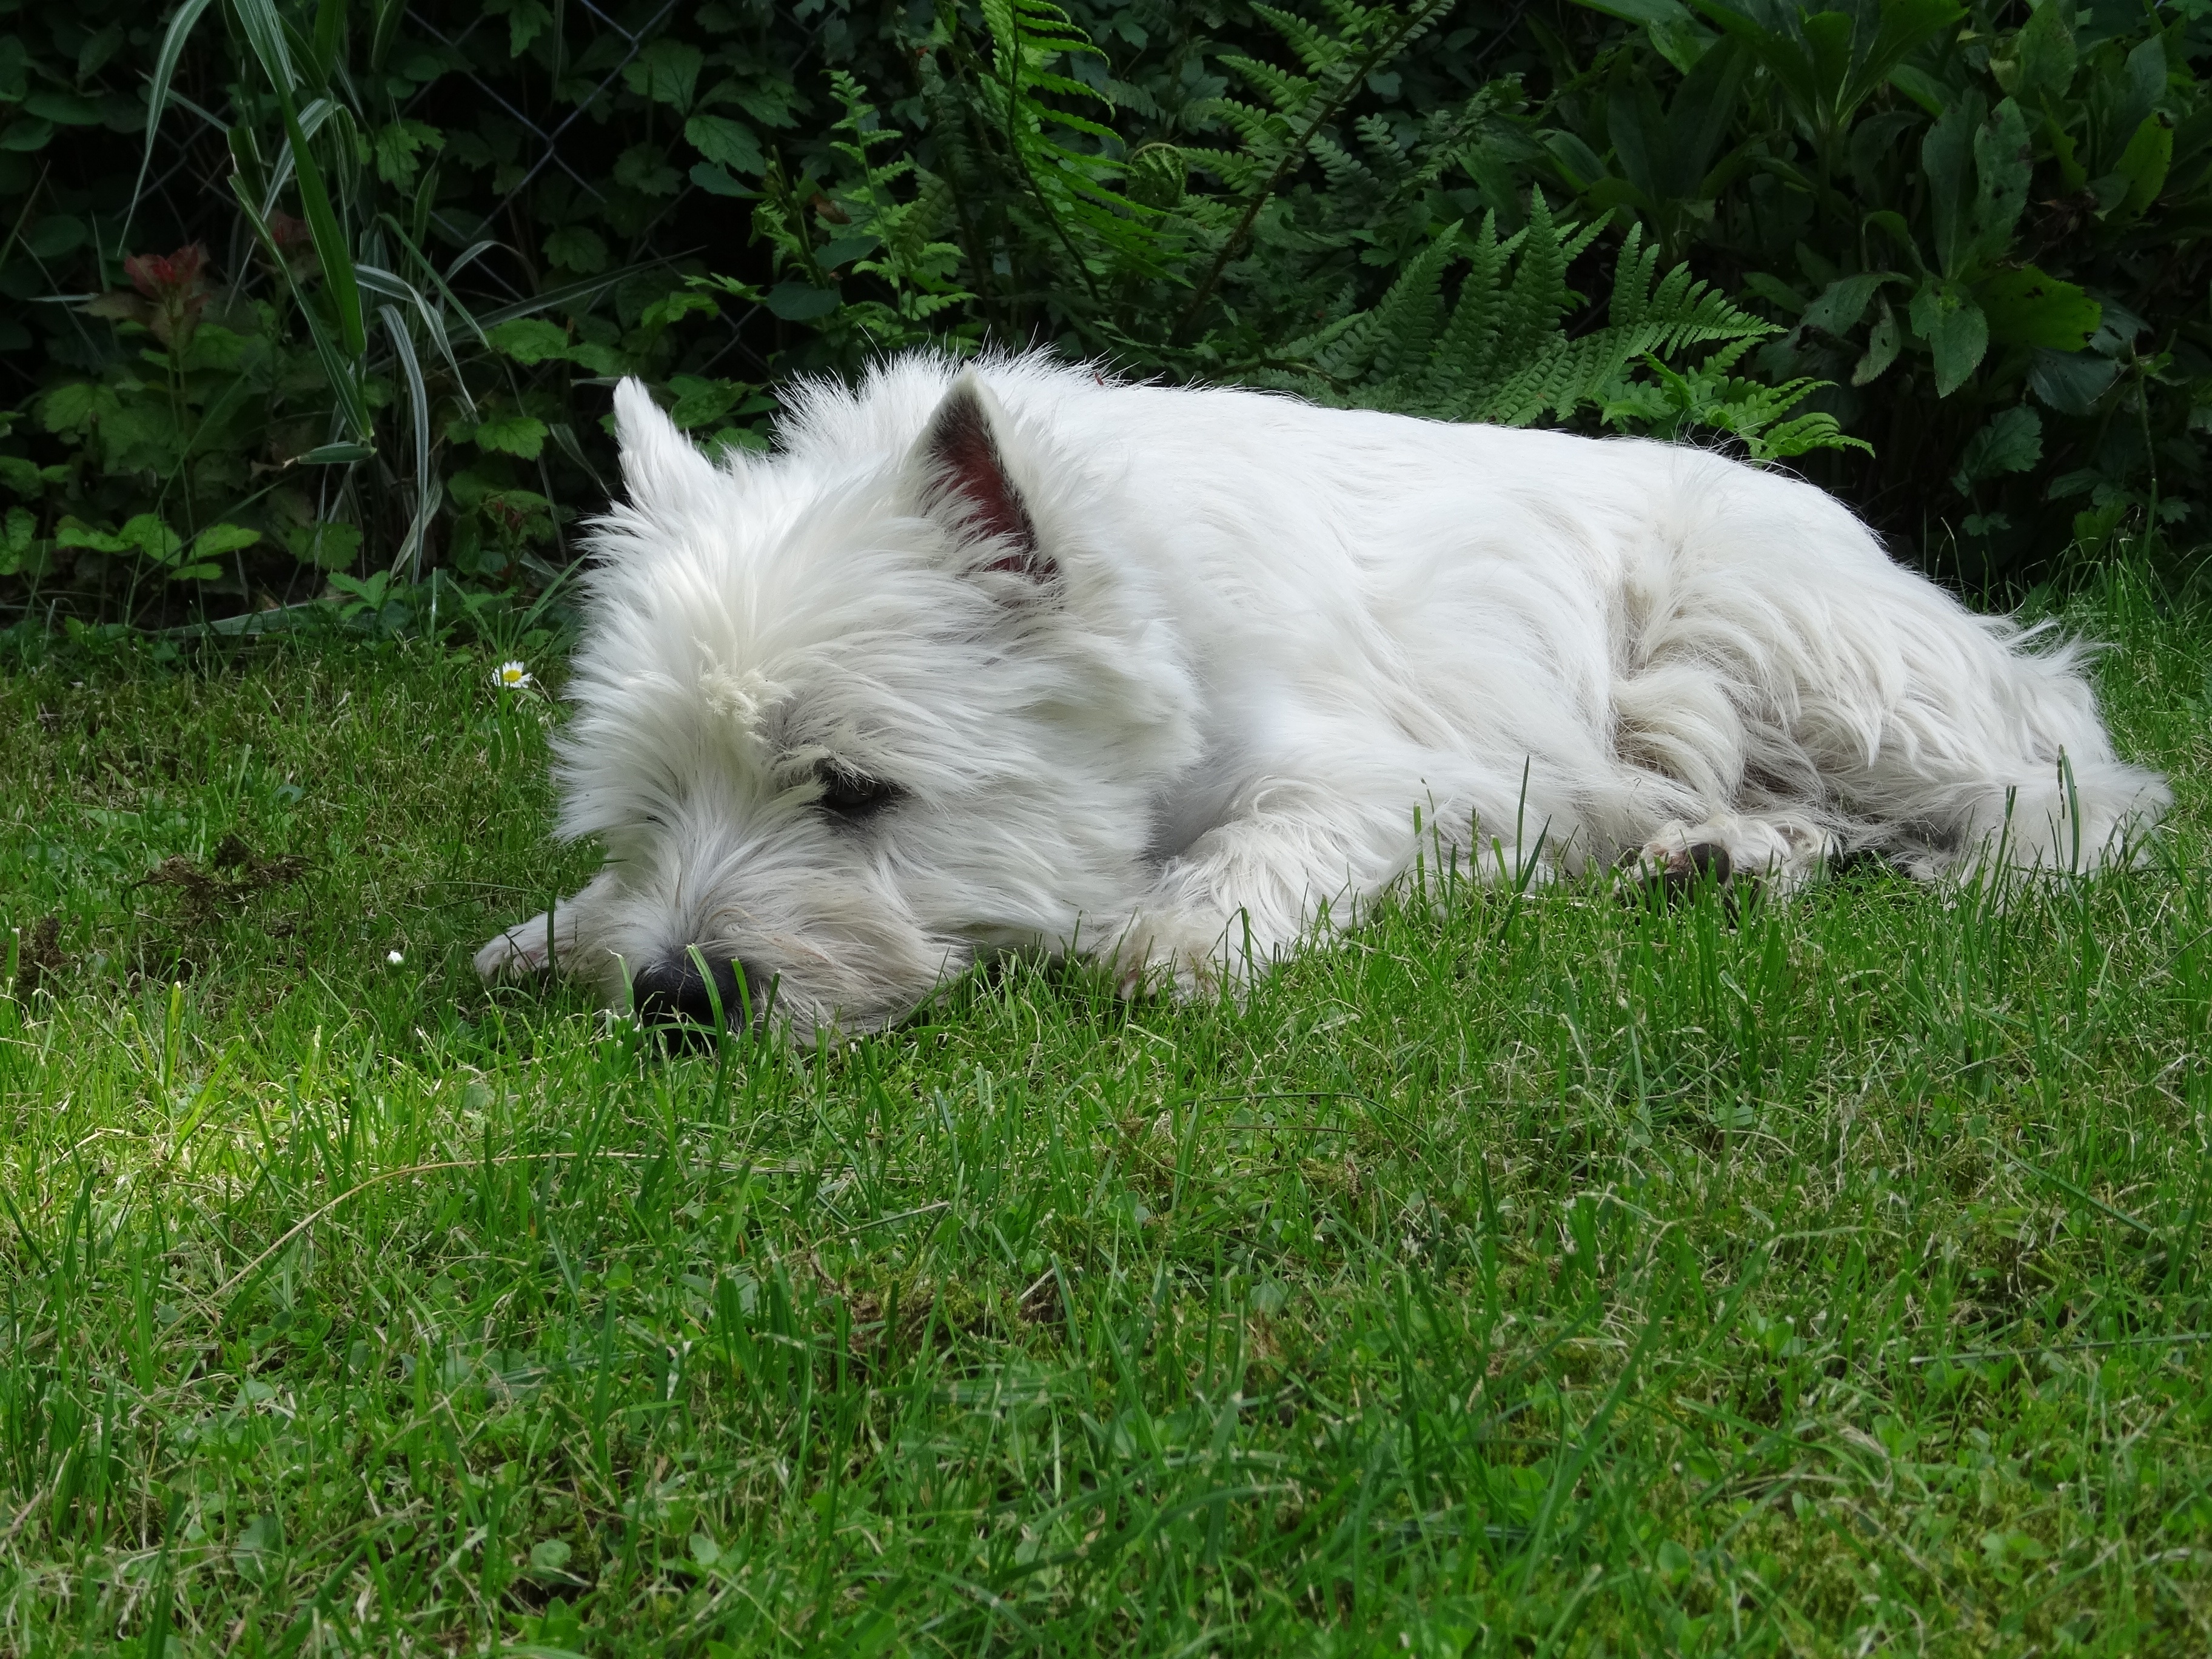
nature, meadow, dog, mammal, vertebrate, dog breed, terrier, cairn terrier, dog like mammal, carnivoran, west highland white terrier, glen of imaal terrier, small terrier, scottish terrier